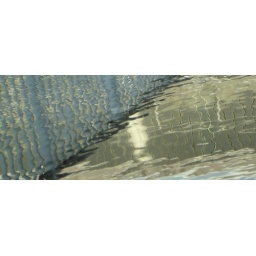
Reflections in water on a flat roof